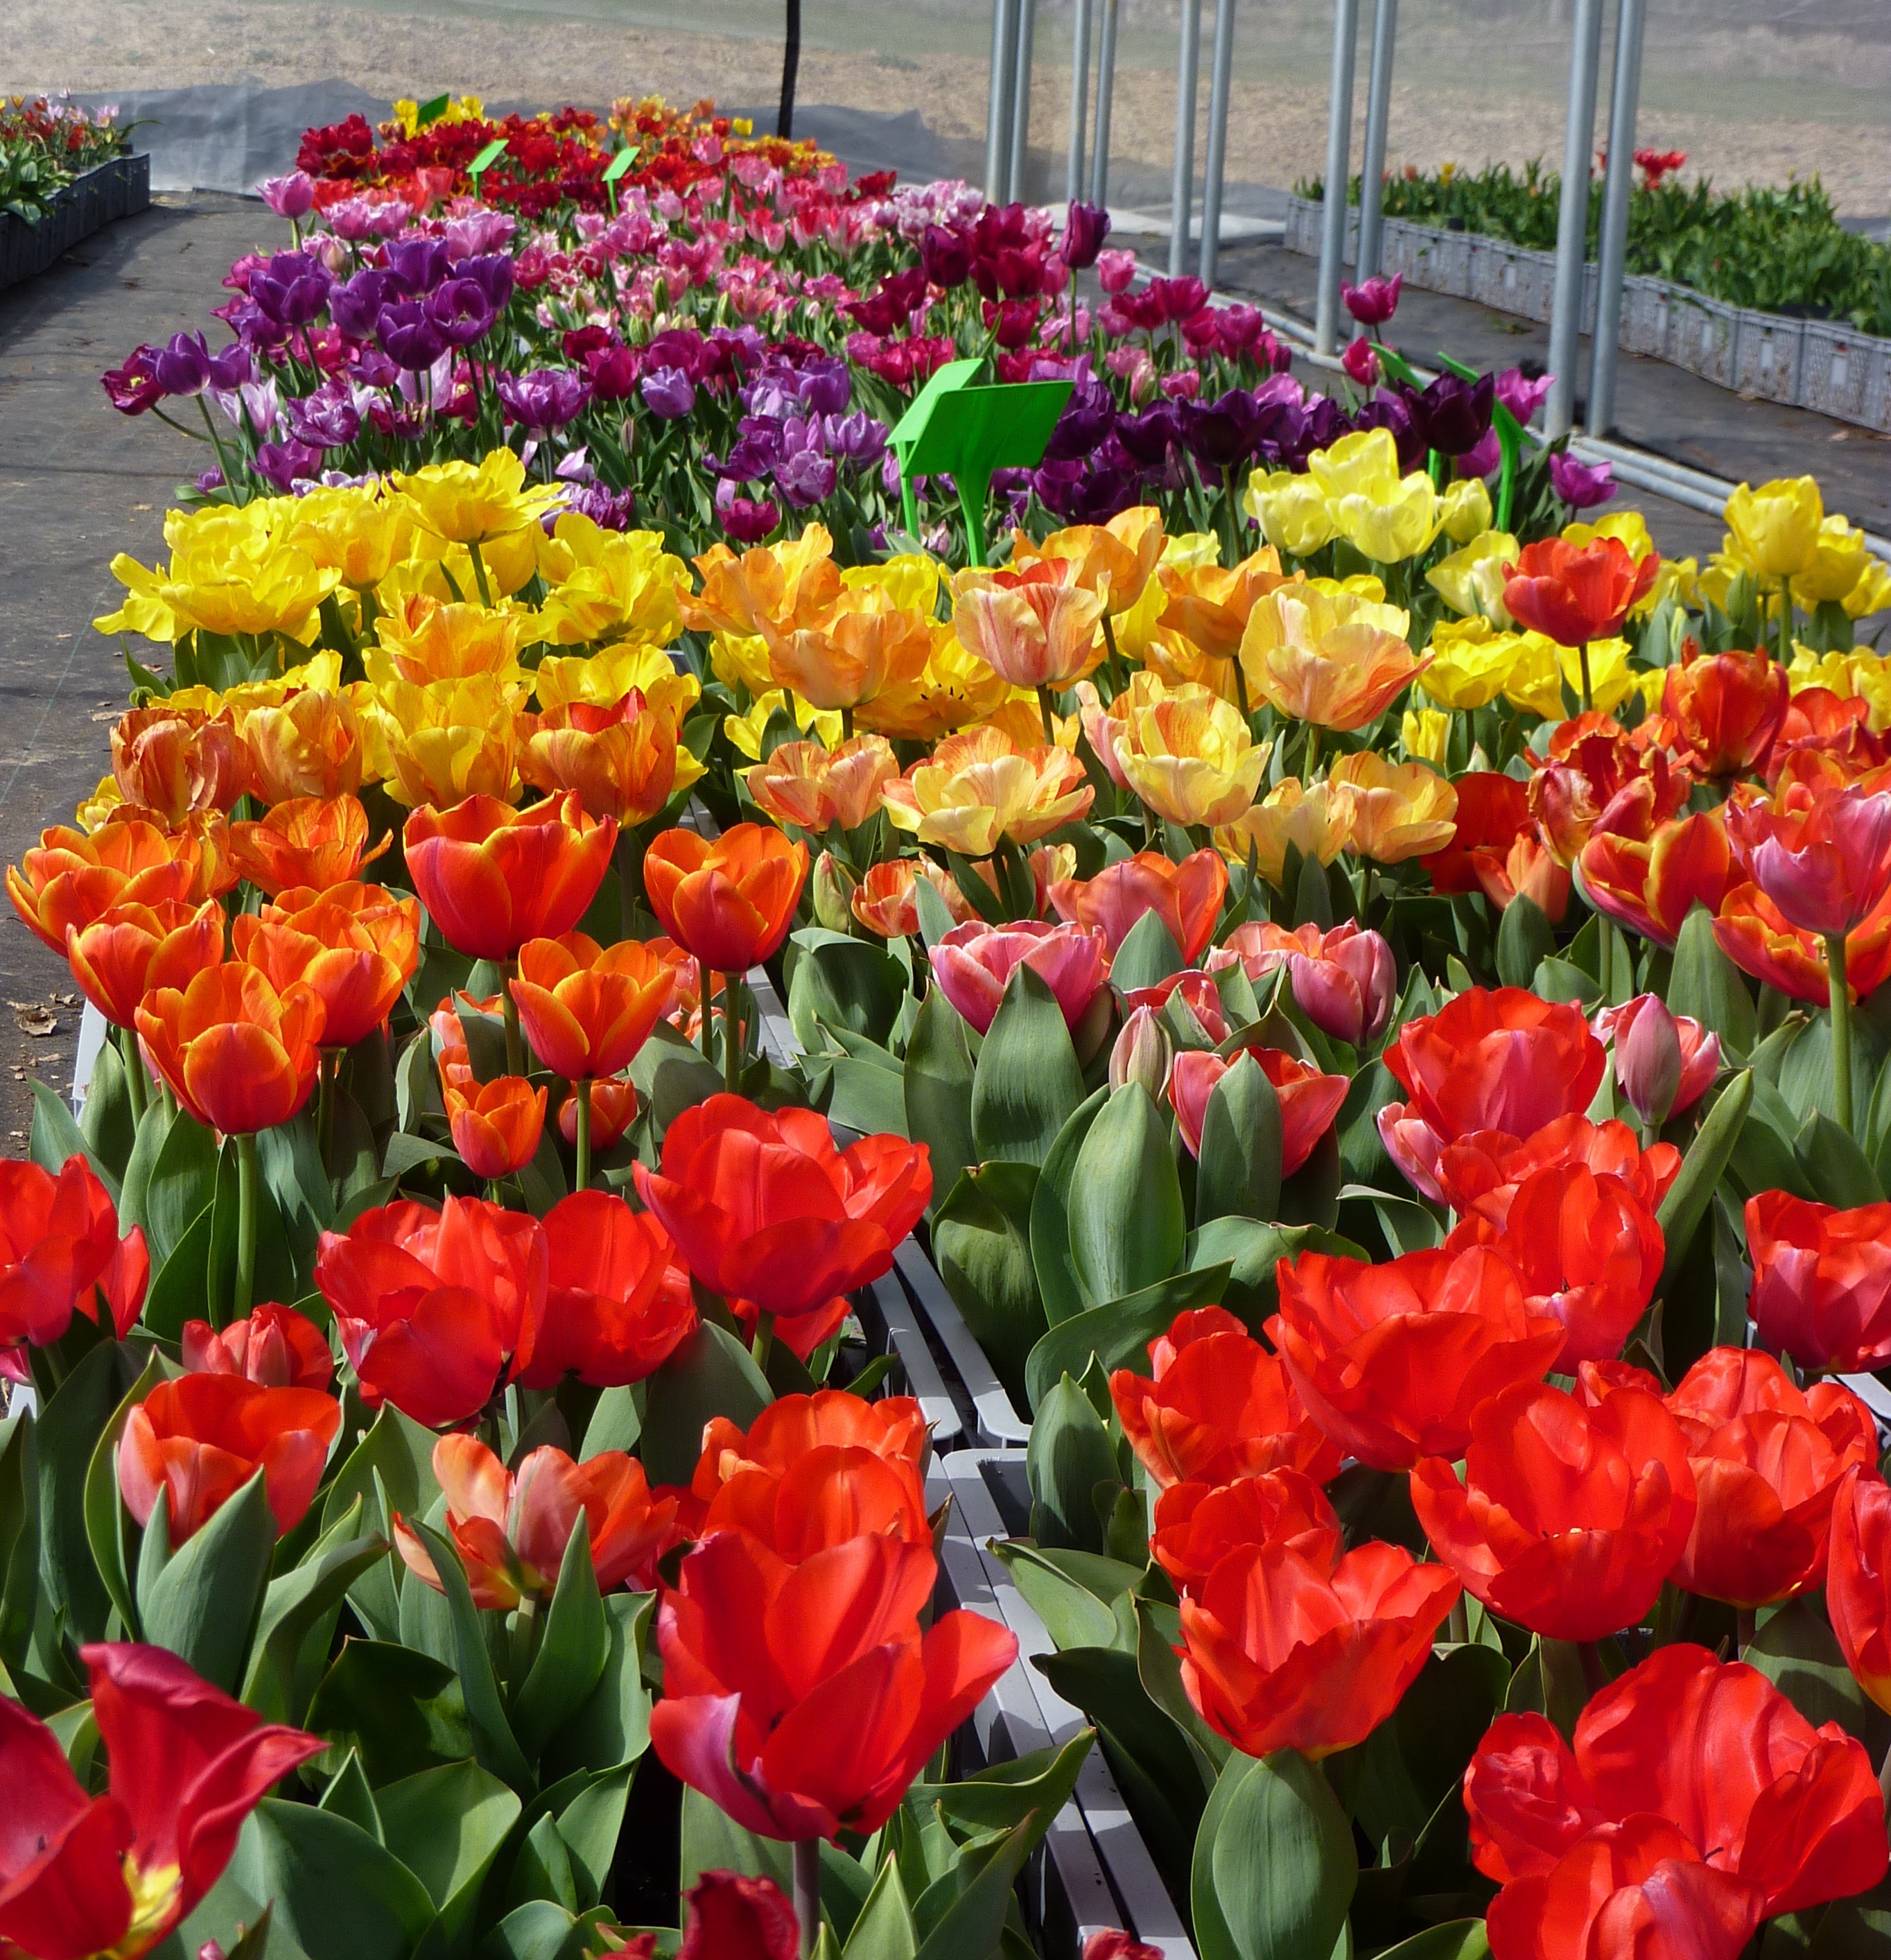
plant, flower, petal, tulip, color, flowering plant, tulip spring, lily family, annual plant, land plant